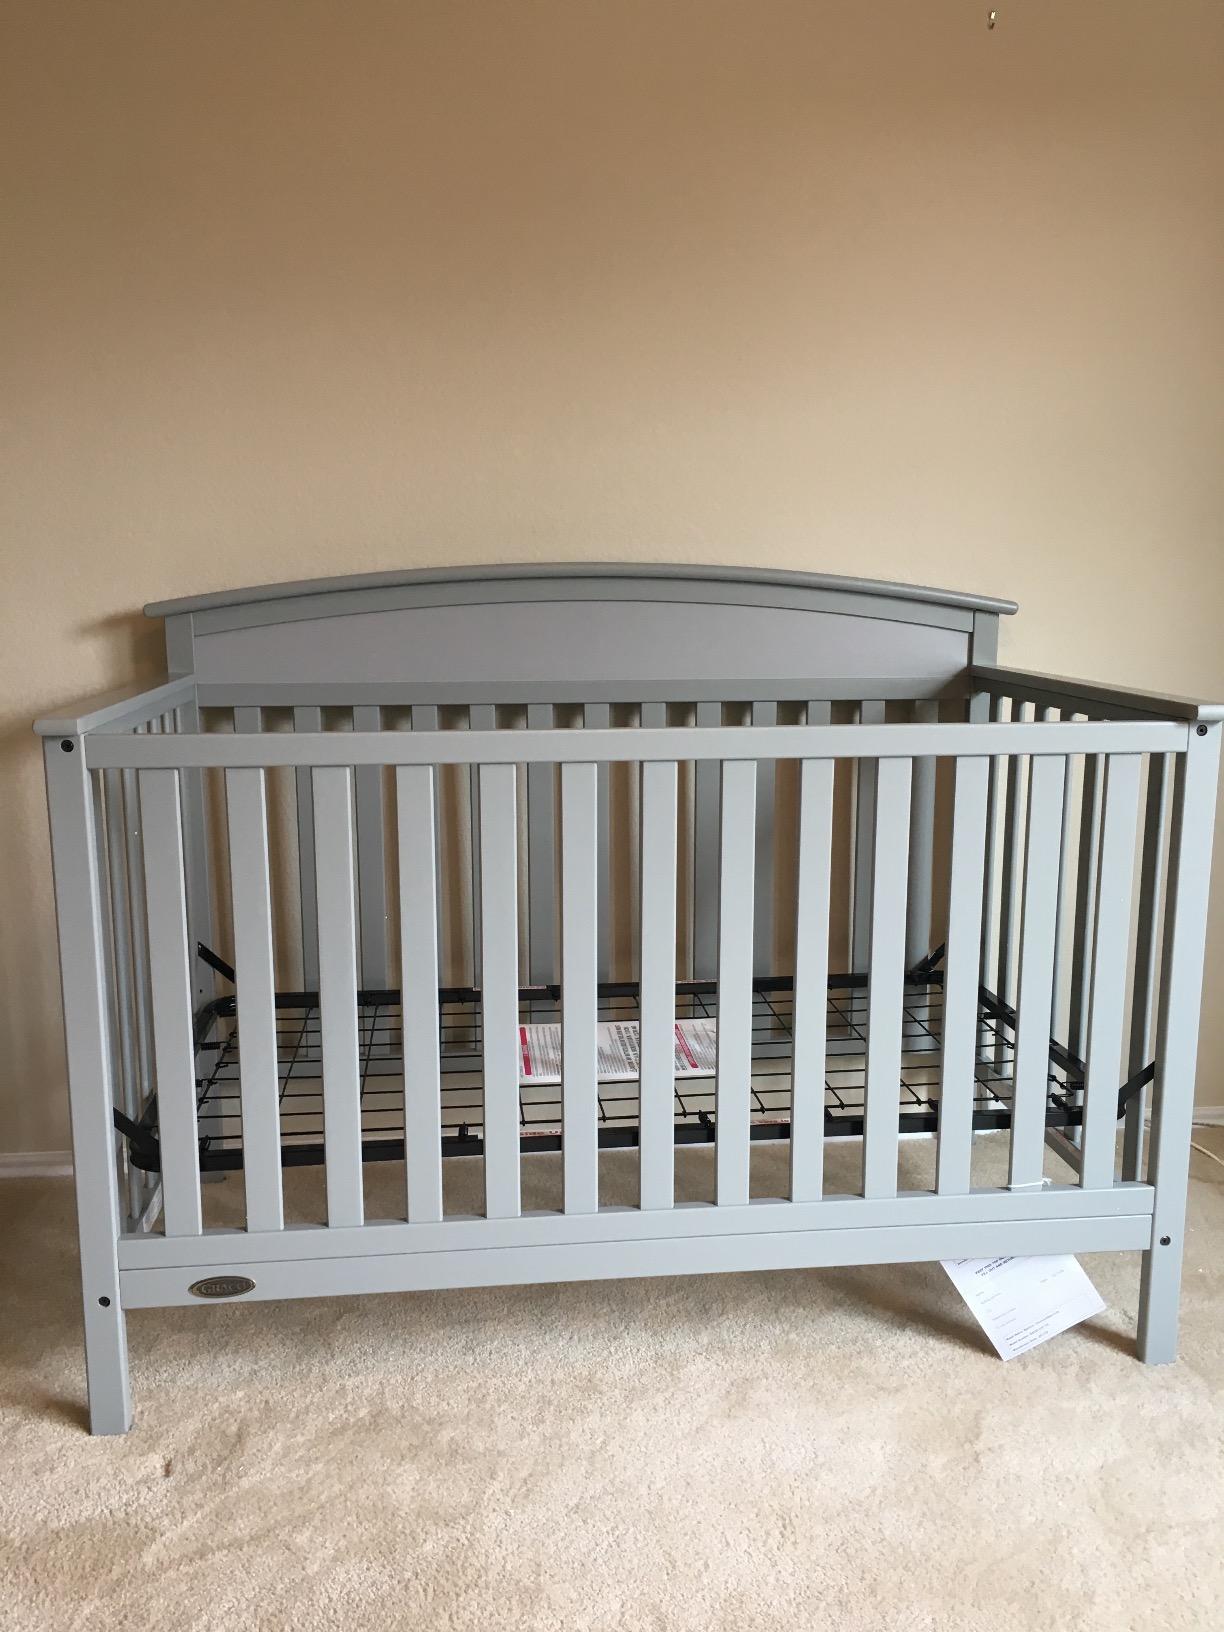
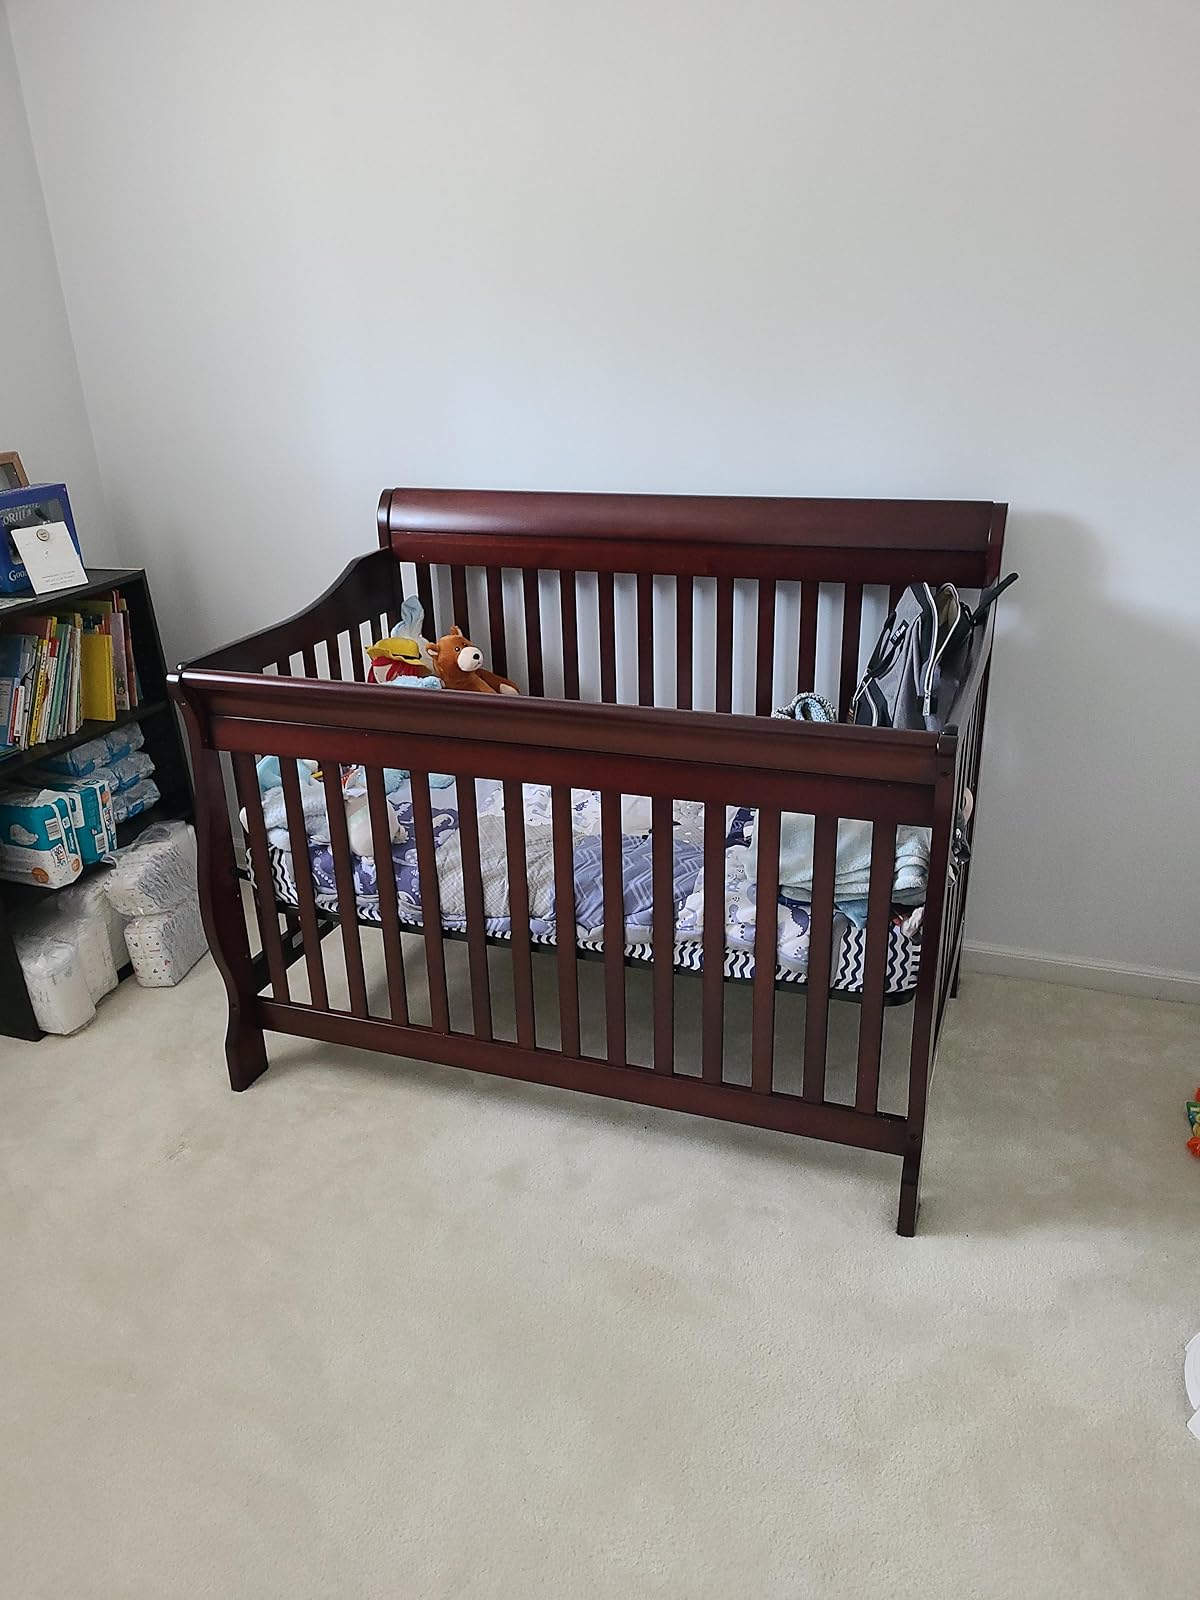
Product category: products_crib
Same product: no